Dick Smith (retailer)

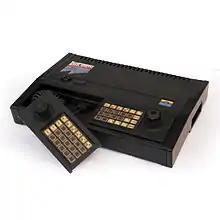
A The Dick Smith Wizzard – a combination computer/video game console that was rebranded and sold through the stores

The company profited from the CB radio boom of the 1970s and by the end of the decade had stores in all mainland states. Though many CB radio stores closed when interest waned at the end of the 1970s, Dick Smith Electronics thrived on exploding PC sales and its established electronic components and kit lines.